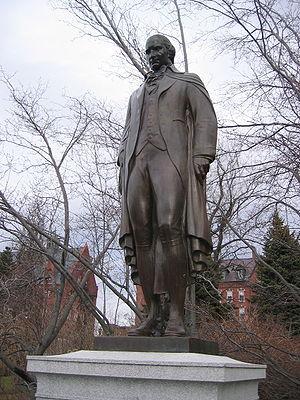
Ira Allen est un des pères fondateurs de l'État du Vermont. Il fut un des leaders de la milice des Green Mountain Boys. Son frère est Ethan Allen.
L’université du Vermont et Collège agricole de l'État communément appelée University of Vermont est l'une des plus vieilles universités des États-Unis et le cinquième collège universitaire établi en Nouvelle-Angleterre. L’université est connue sous le nom de « UVM » abréviation latine de Universitas Viridis Montis. L'université est située à Burlington, la plus grande ville de l'État de Vermont.
Burlington est la plus grande ville de l'État du Vermont, aux États-Unis. La ville est également le siège du comté de Chittenden. Burlington est située sur la rive est du Lac Champlain, à 72 km au sud de la frontière canadienne et à 151 km au sud de Montréal. Selon les dernières estimations du Bureau du recensement des États-Unis, Burlington comptait 42 417 habitants en 2010.